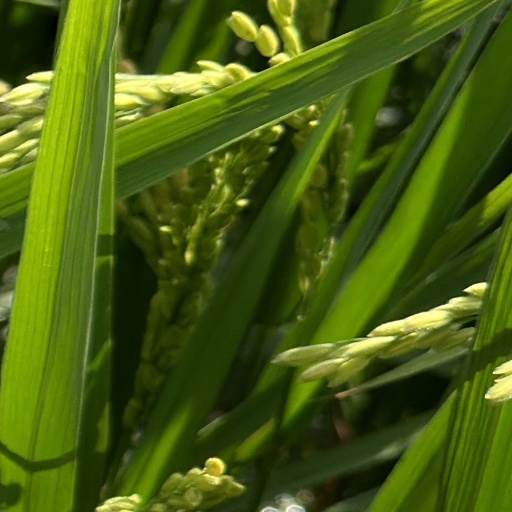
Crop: rice